Society of Artists (Australia)

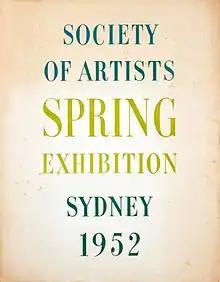
Catalogue cover for the Society's 1952 exhibition.

In 1888, the artist Tom Roberts established the Victorian Artists' Society, but he and Arthur Streeton moved to Sydney in 1891 during an economic depression in Melbourne. Roberts then formed the "Society of Artists" in Sydney in 1895 as a breakaway group from the Royal Art Society of NSW as a protest by avant-garde artists who believed that the general body of members should have a vote in choosing the committee of selection for annual shows. As well the formation of the new Society was a protest against what they considered to be the cramping effect of the old unchanging tradition that photographic realism was the essential of good art and a desire to limit the membership to more professional painters.